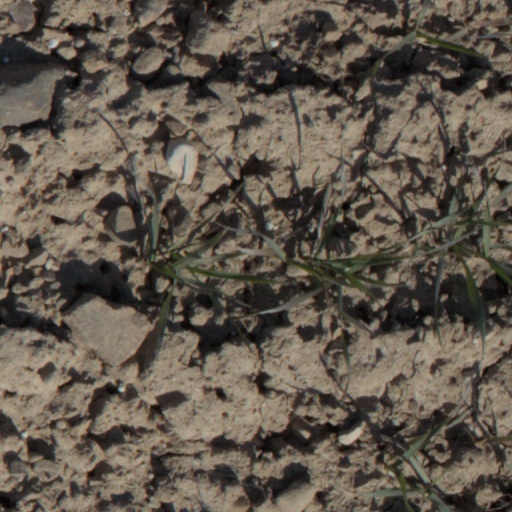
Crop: wheat